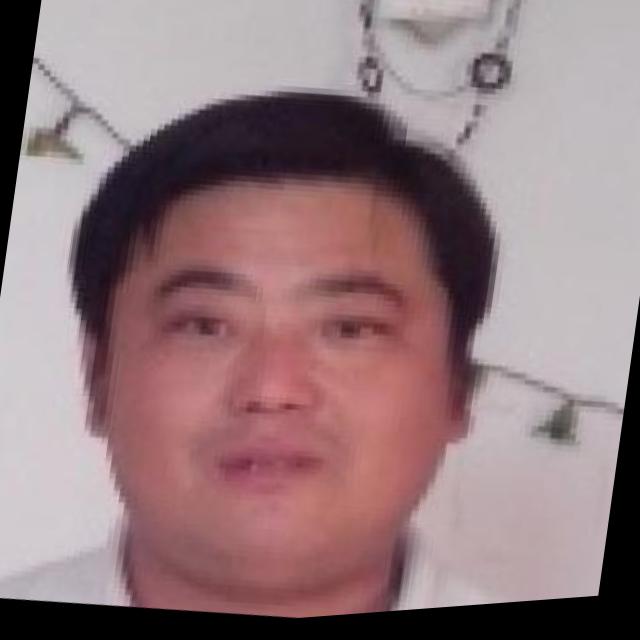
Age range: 21-44